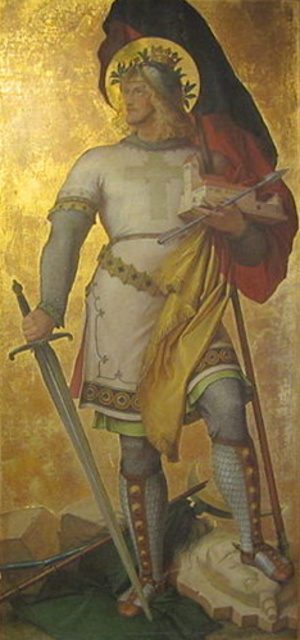
Gérold, mort le 1ᵉʳ septembre 799, était un beau-frère de Charlemagne, préfet de la Bavière et margrave de la Marche des Avars.